Moringa stenopetala

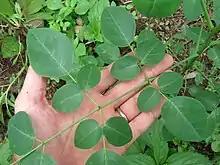
Leaves on a young plant, showing a pinnate composition

In the wild, "M. stenopetala" occurs in various habitats with different bioclimatic conditions and elevations of . Its distribution range is arid to semi-arid, with an average annual rainfall of and mean temperatures of . Often growing near bodies of water, wild trees have been observed in drylands, shrublands, and woodlands, where they may form associations with "Acacia tortilis", "Delonix elata" and "Commiphora" spp., as well as in wetlands, often associated with riverside species from "Hyphaene", "Salvadora" and "Cadaba". These regions are characterized by rocky or sandy soils, with good drainage and neutral to slightly acidic or alkaline soil reaction. The species is, however, known for its ability to subsist on a wide variety of (possibly very harsh) soil conditions; mature trees can even improve the fertility of the surrounding topsoil with their tendency to shed considerable amounts of organic matter.